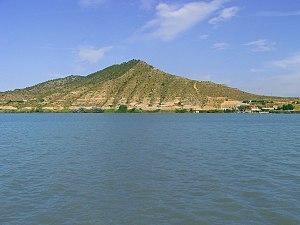
Bajo Cinca/Baix Cinca, Bajo Cinca ou Baix Cinca, est une comarque d'Aragon.